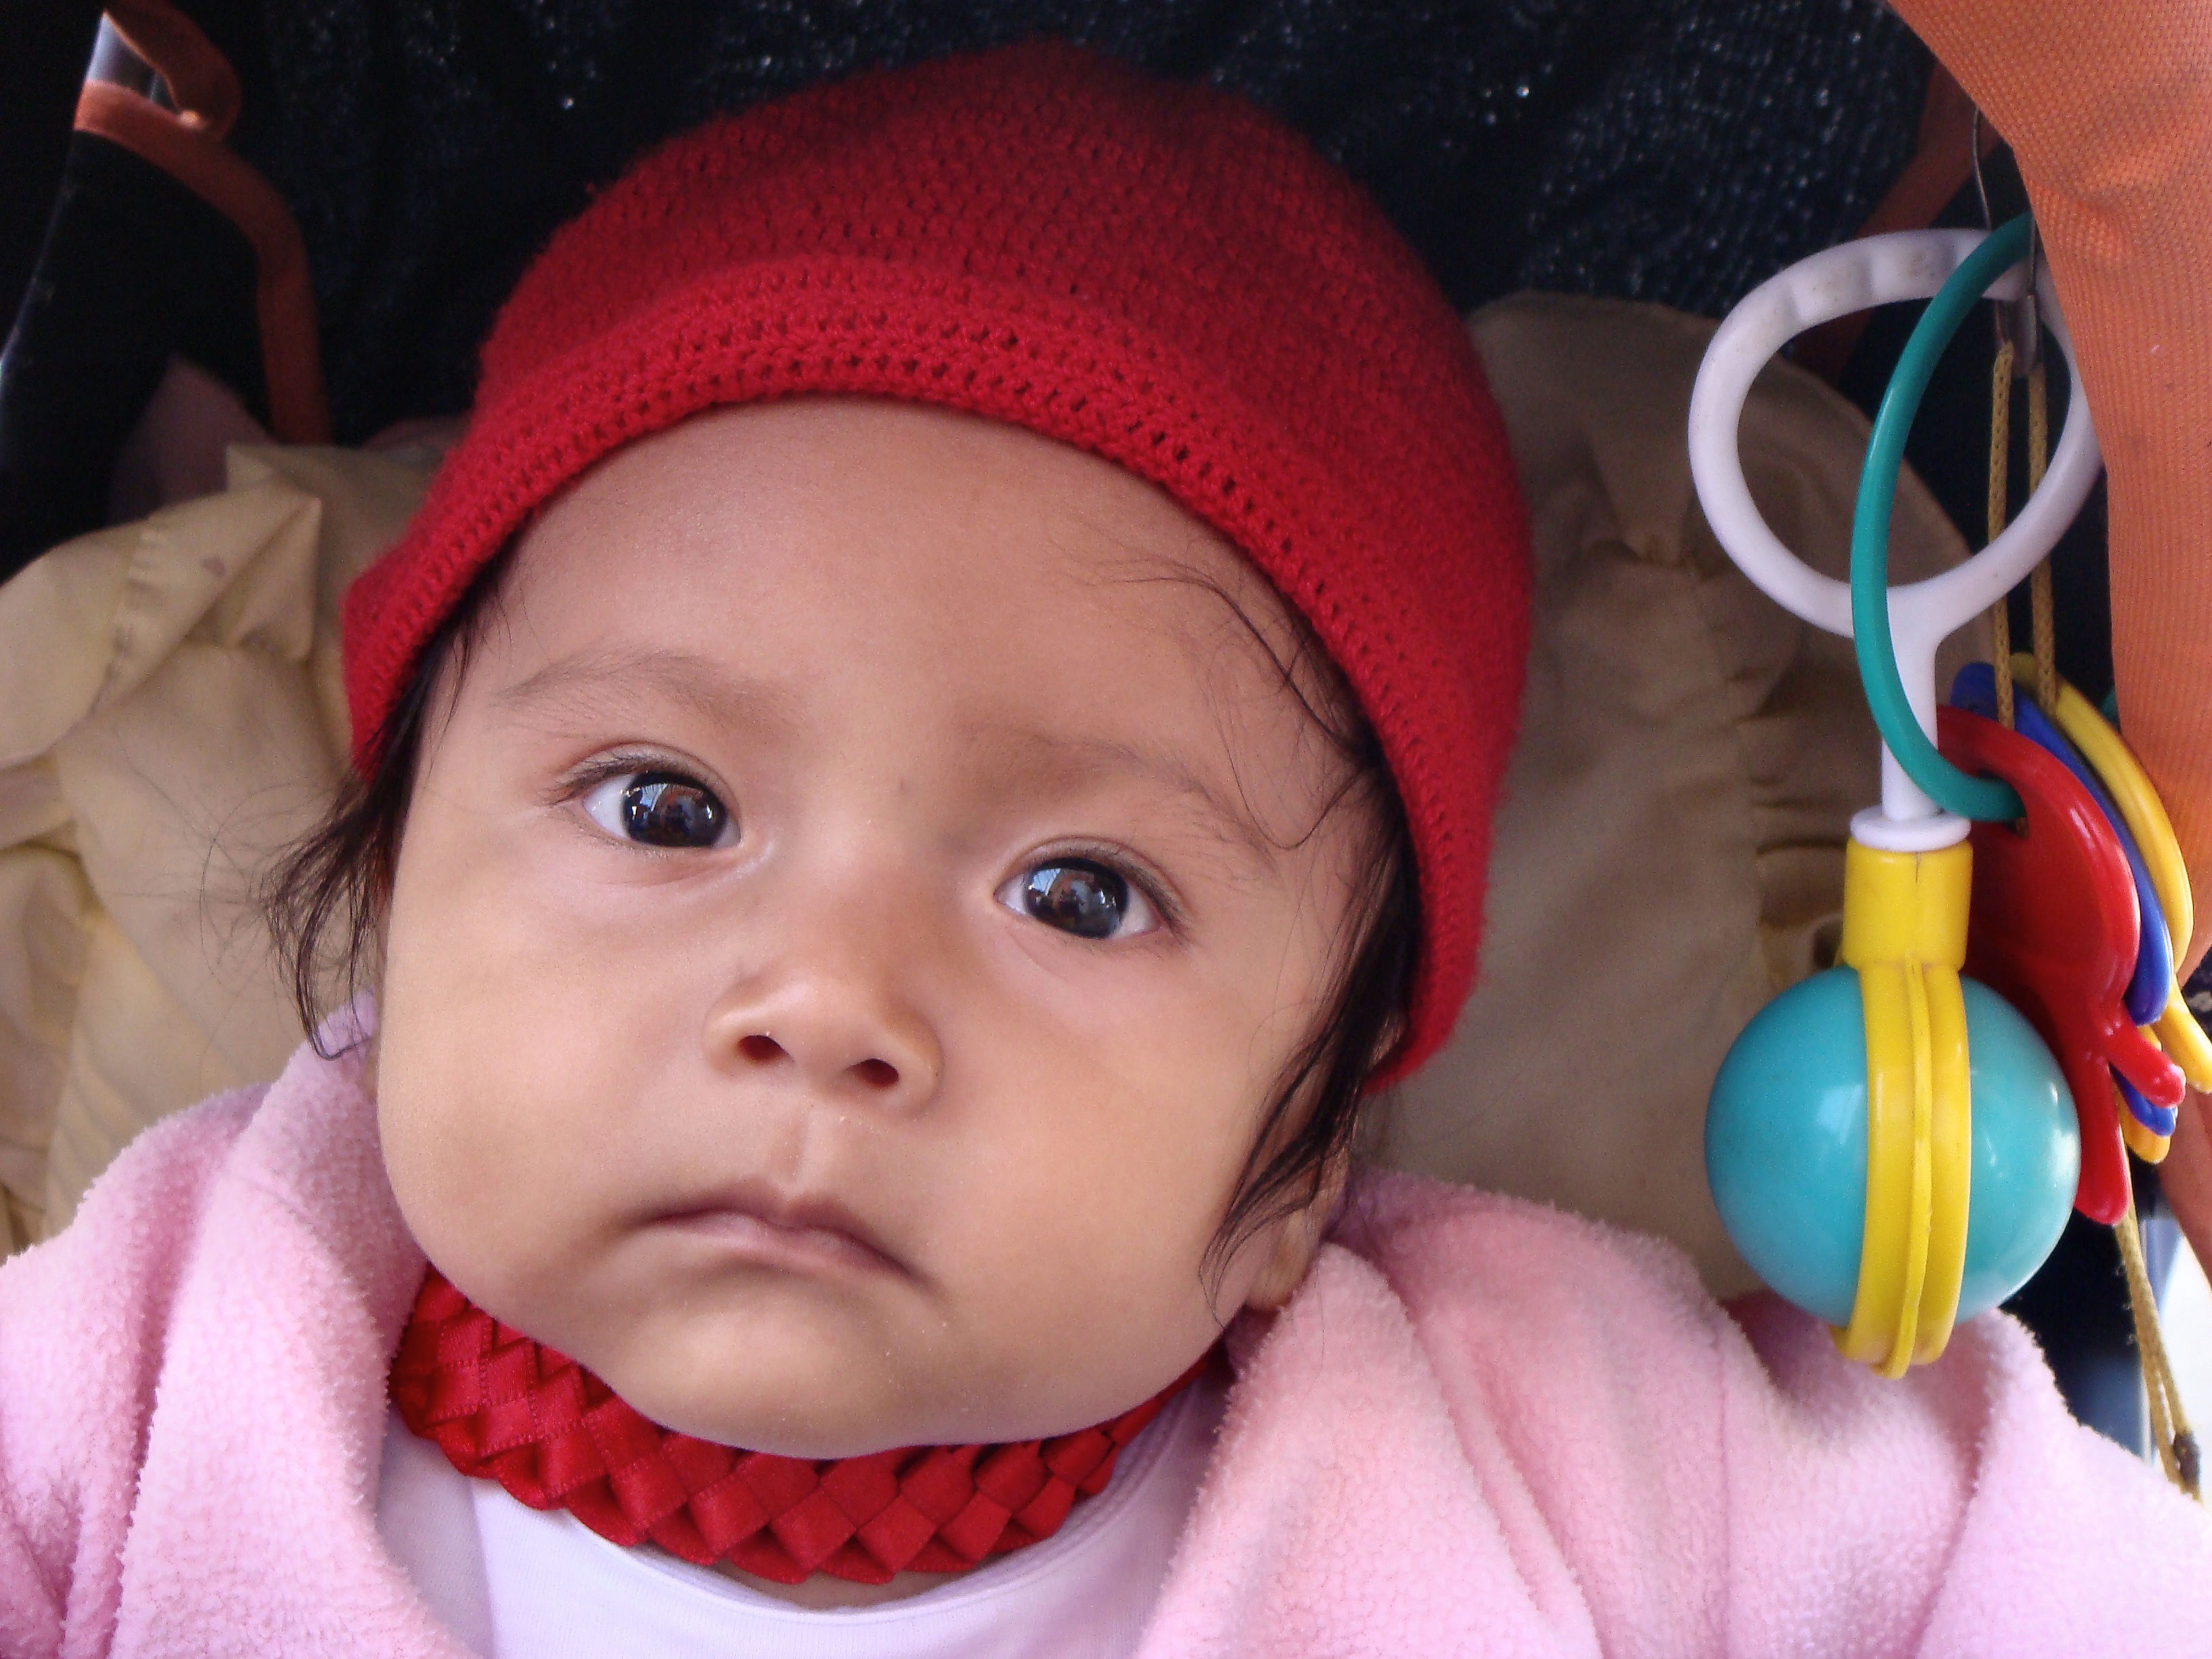
person, cute, red, child, clothing, baby, facial expression, smile, peru, face, nose, infant, toddler, eye, head, skin, organ, faces, rattle, surprised